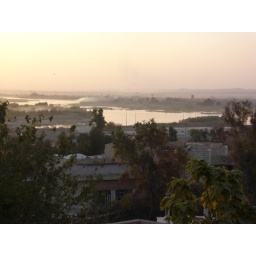
view from our operations office in Mosul Iraq overlooking the Tigris river